Kitsman

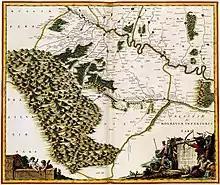
West of 'Czernowce' on the left bank of the Pruth is 'Kusman' (Beauplan map, 1639)

Kitsman (older or) is a city located in Chernivtsi Raion, Chernivtsi Oblast, in the historical region of Bukovina of western Ukraine. It hosts the administration of Kitsman urban hromada, one of the hromadas of Ukraine. The town is about northwest from Chernivtsi on the road to Zalishchyky. Population: 5,963 (2023 estimate).